Max McCormick

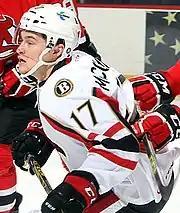

McCormick grew up in the Green Bay area where he played junior hockey for Notre Dame Academy before moving to the Sioux City Musketeers of the United States Hockey League. He was selected by the Ottawa Senators in the sixth round of the 2011 NHL Entry Draft. He then committed to a collegiate career attending Ohio State University for three years. On May 28, 2014, he was signed to a two-year entry-level contract with the Senators.